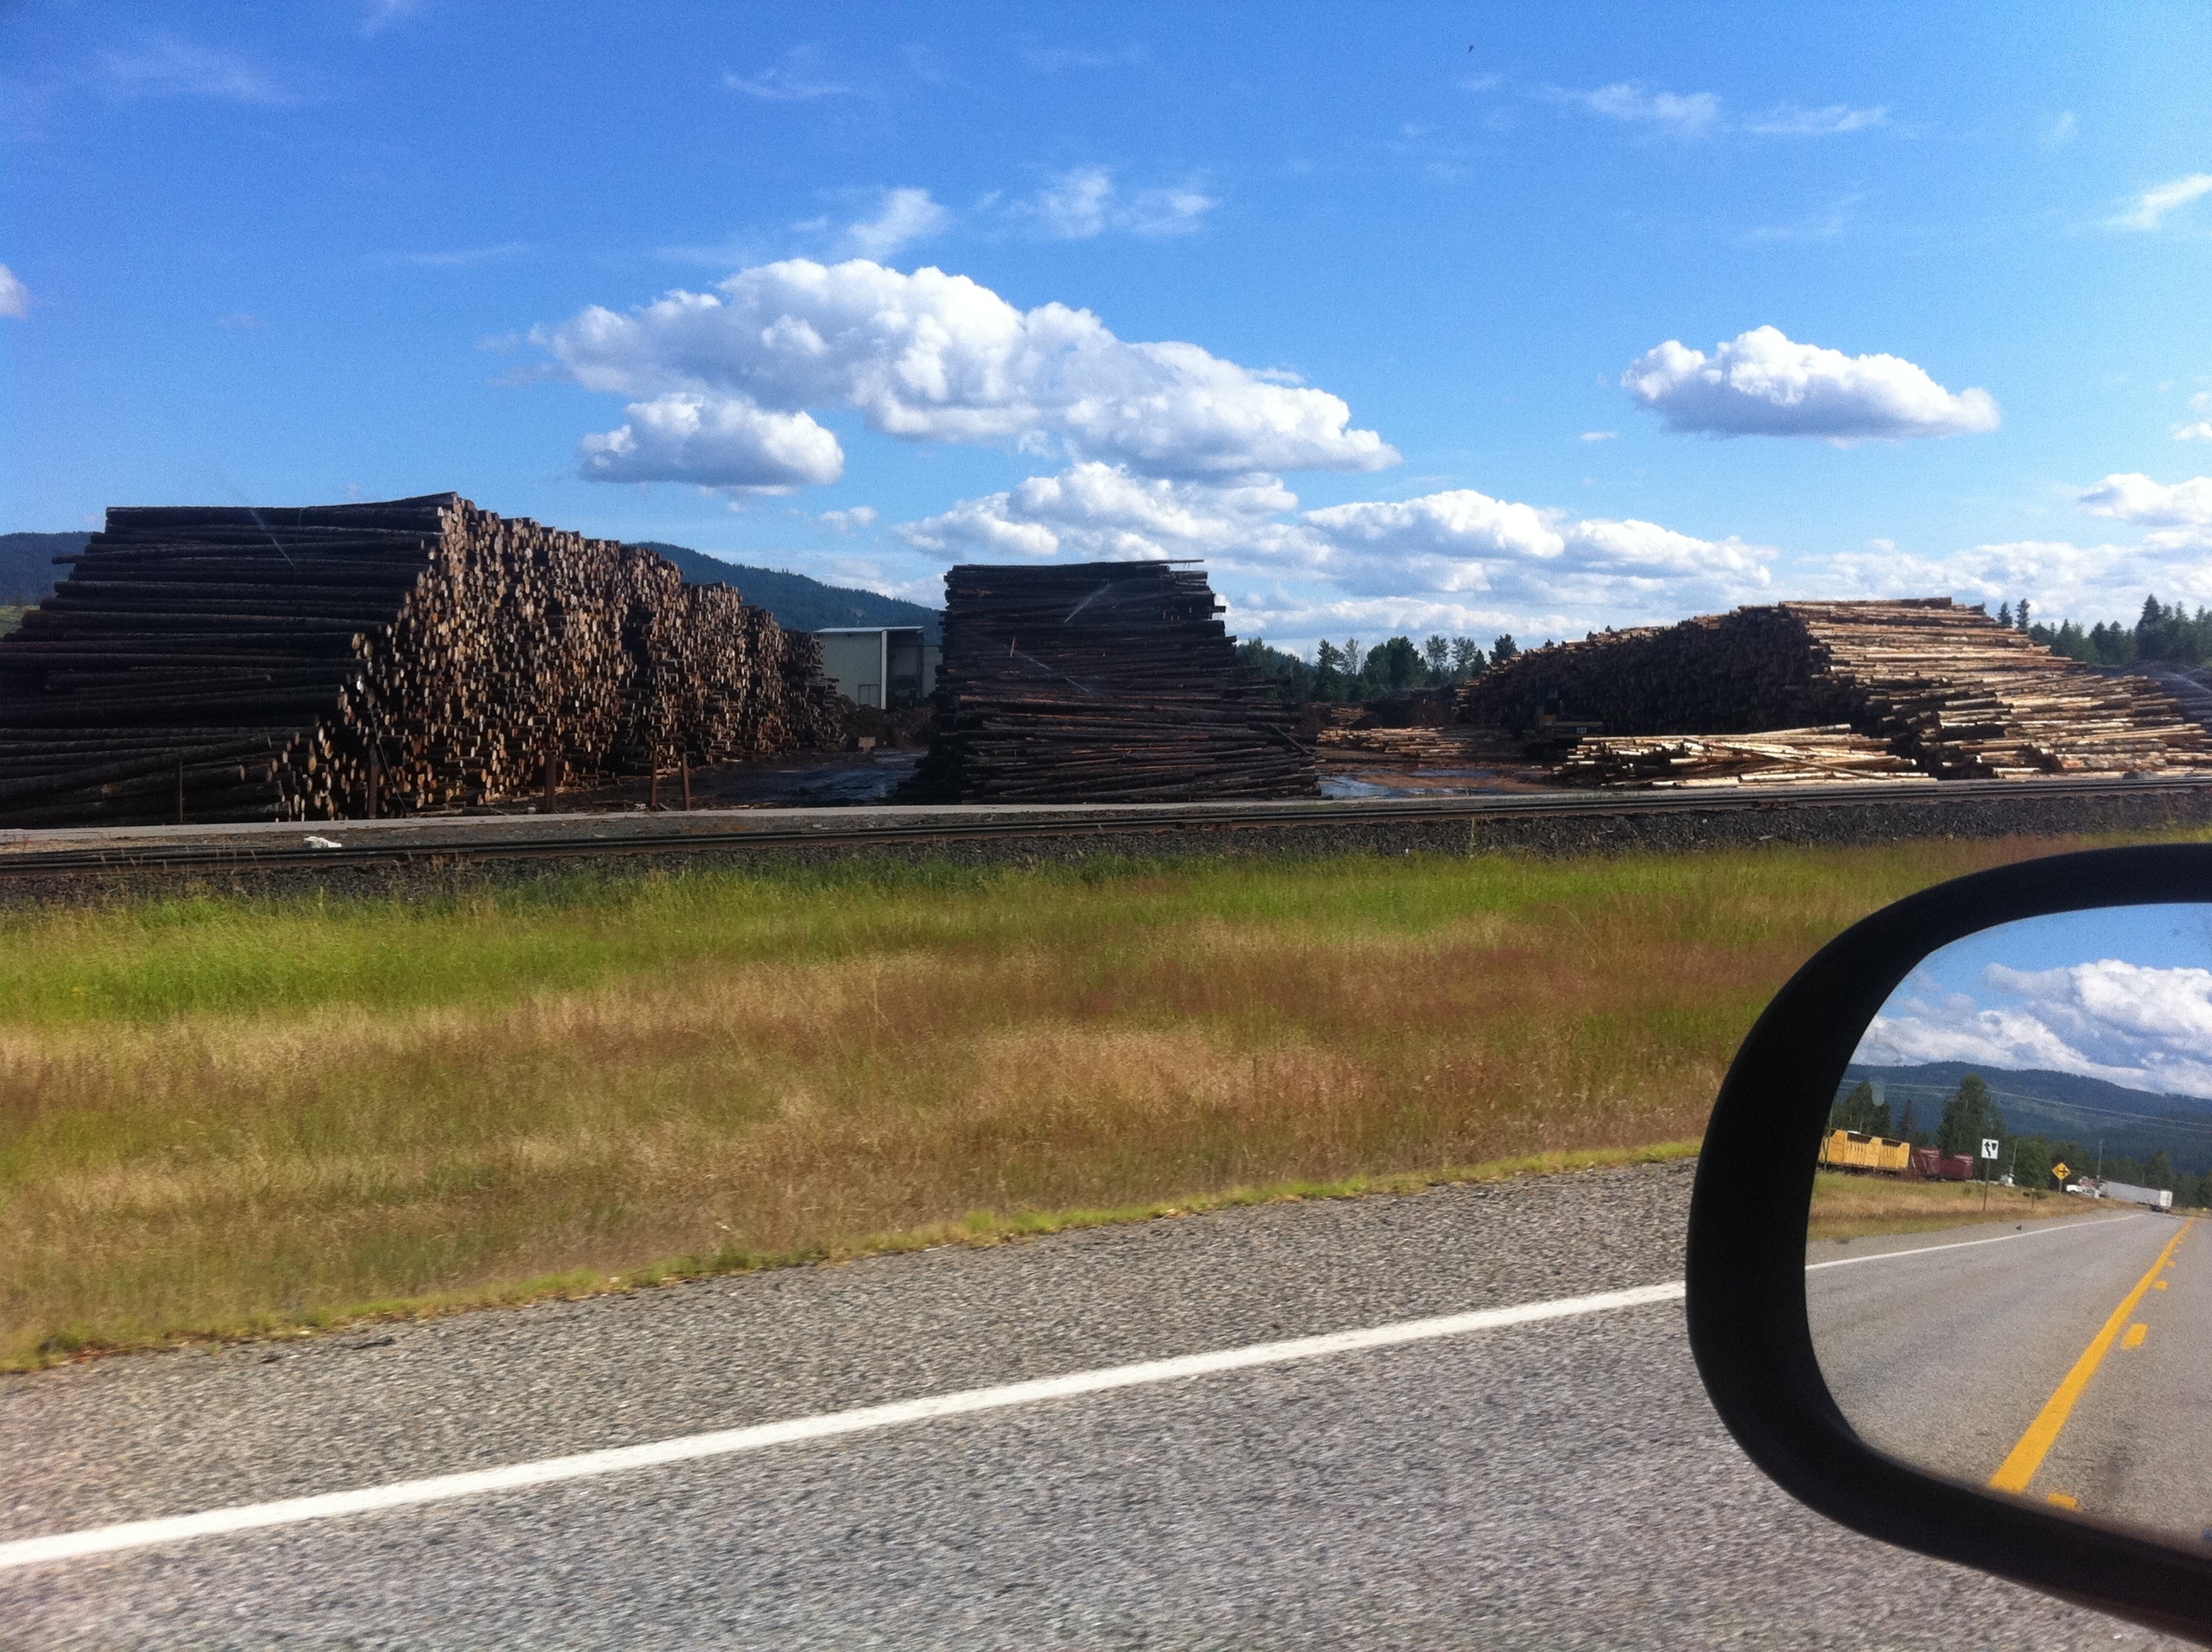
road, asphalt, washington, road trip, odyssey